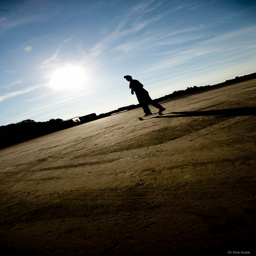
A man riding a skateboard across a cement foreground.
A man walks along with the sun shining.
A person on a skateboard on top of a road.
A skateboarder skating in the middle of a road.
A person on a skateboard in a field.